La Seu d'Urgell

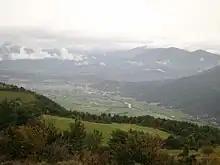
Overview from Vilanova de Banat, showing the plana de la Seu, pla de les Forques, Castellciutat and other neighborhoods.

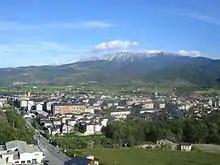
View of La Seu d'Urgell from the Tower of Solsona.

The city is at the confluence of two rivers, the Segre and Gran Valira, located in a plain 7 km long and 691 meters high surrounded by high mountains, such as the Cadí mountain range. The plain is called plana de la Seu and was formed by the Segre river.